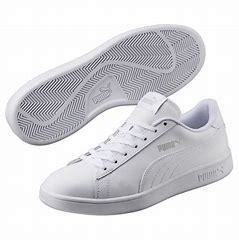
Brand: Puma
Model: Smash V2